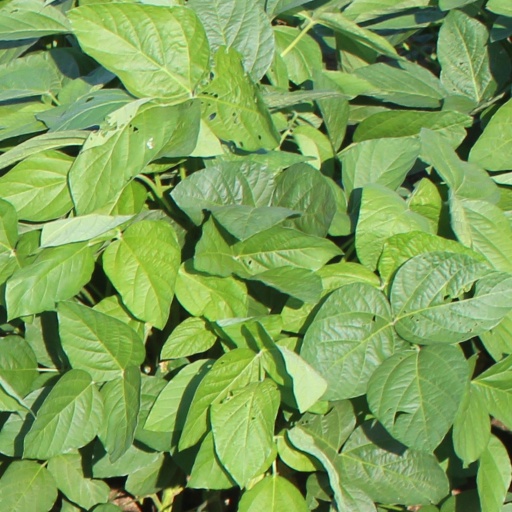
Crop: soybean